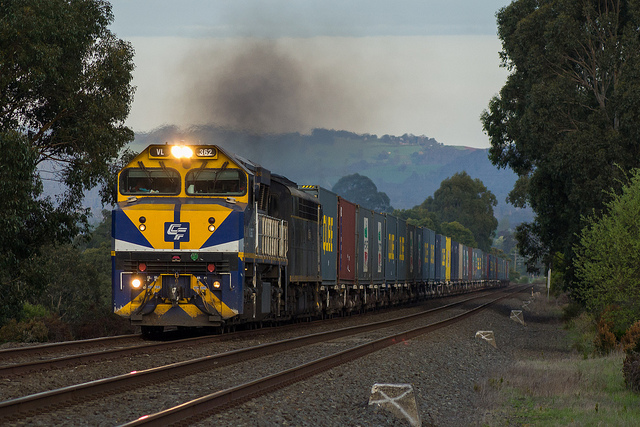
A train is on the tracks under a dark gray sky.

a yellow and blue cargo train heading down the track

A train coming up the tracks through trees.

a train coming down the tracks with trees on the sides

A train traveling down tracks surrounded by forest.